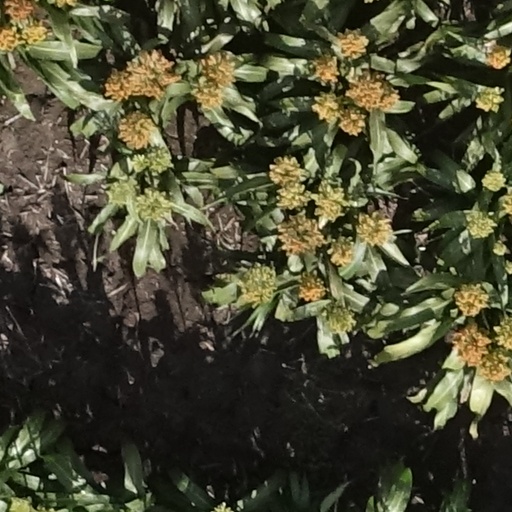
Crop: sorghum